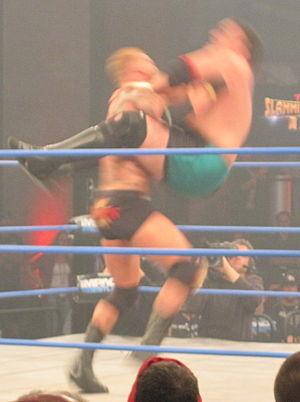
Anthony Gregory Mayweather est un catcheur américain connu sous le nom de ring de Crimson. Il est principalement connu pour son travail à la Total Nonstop Action Wrestling / Impact Wrestling.